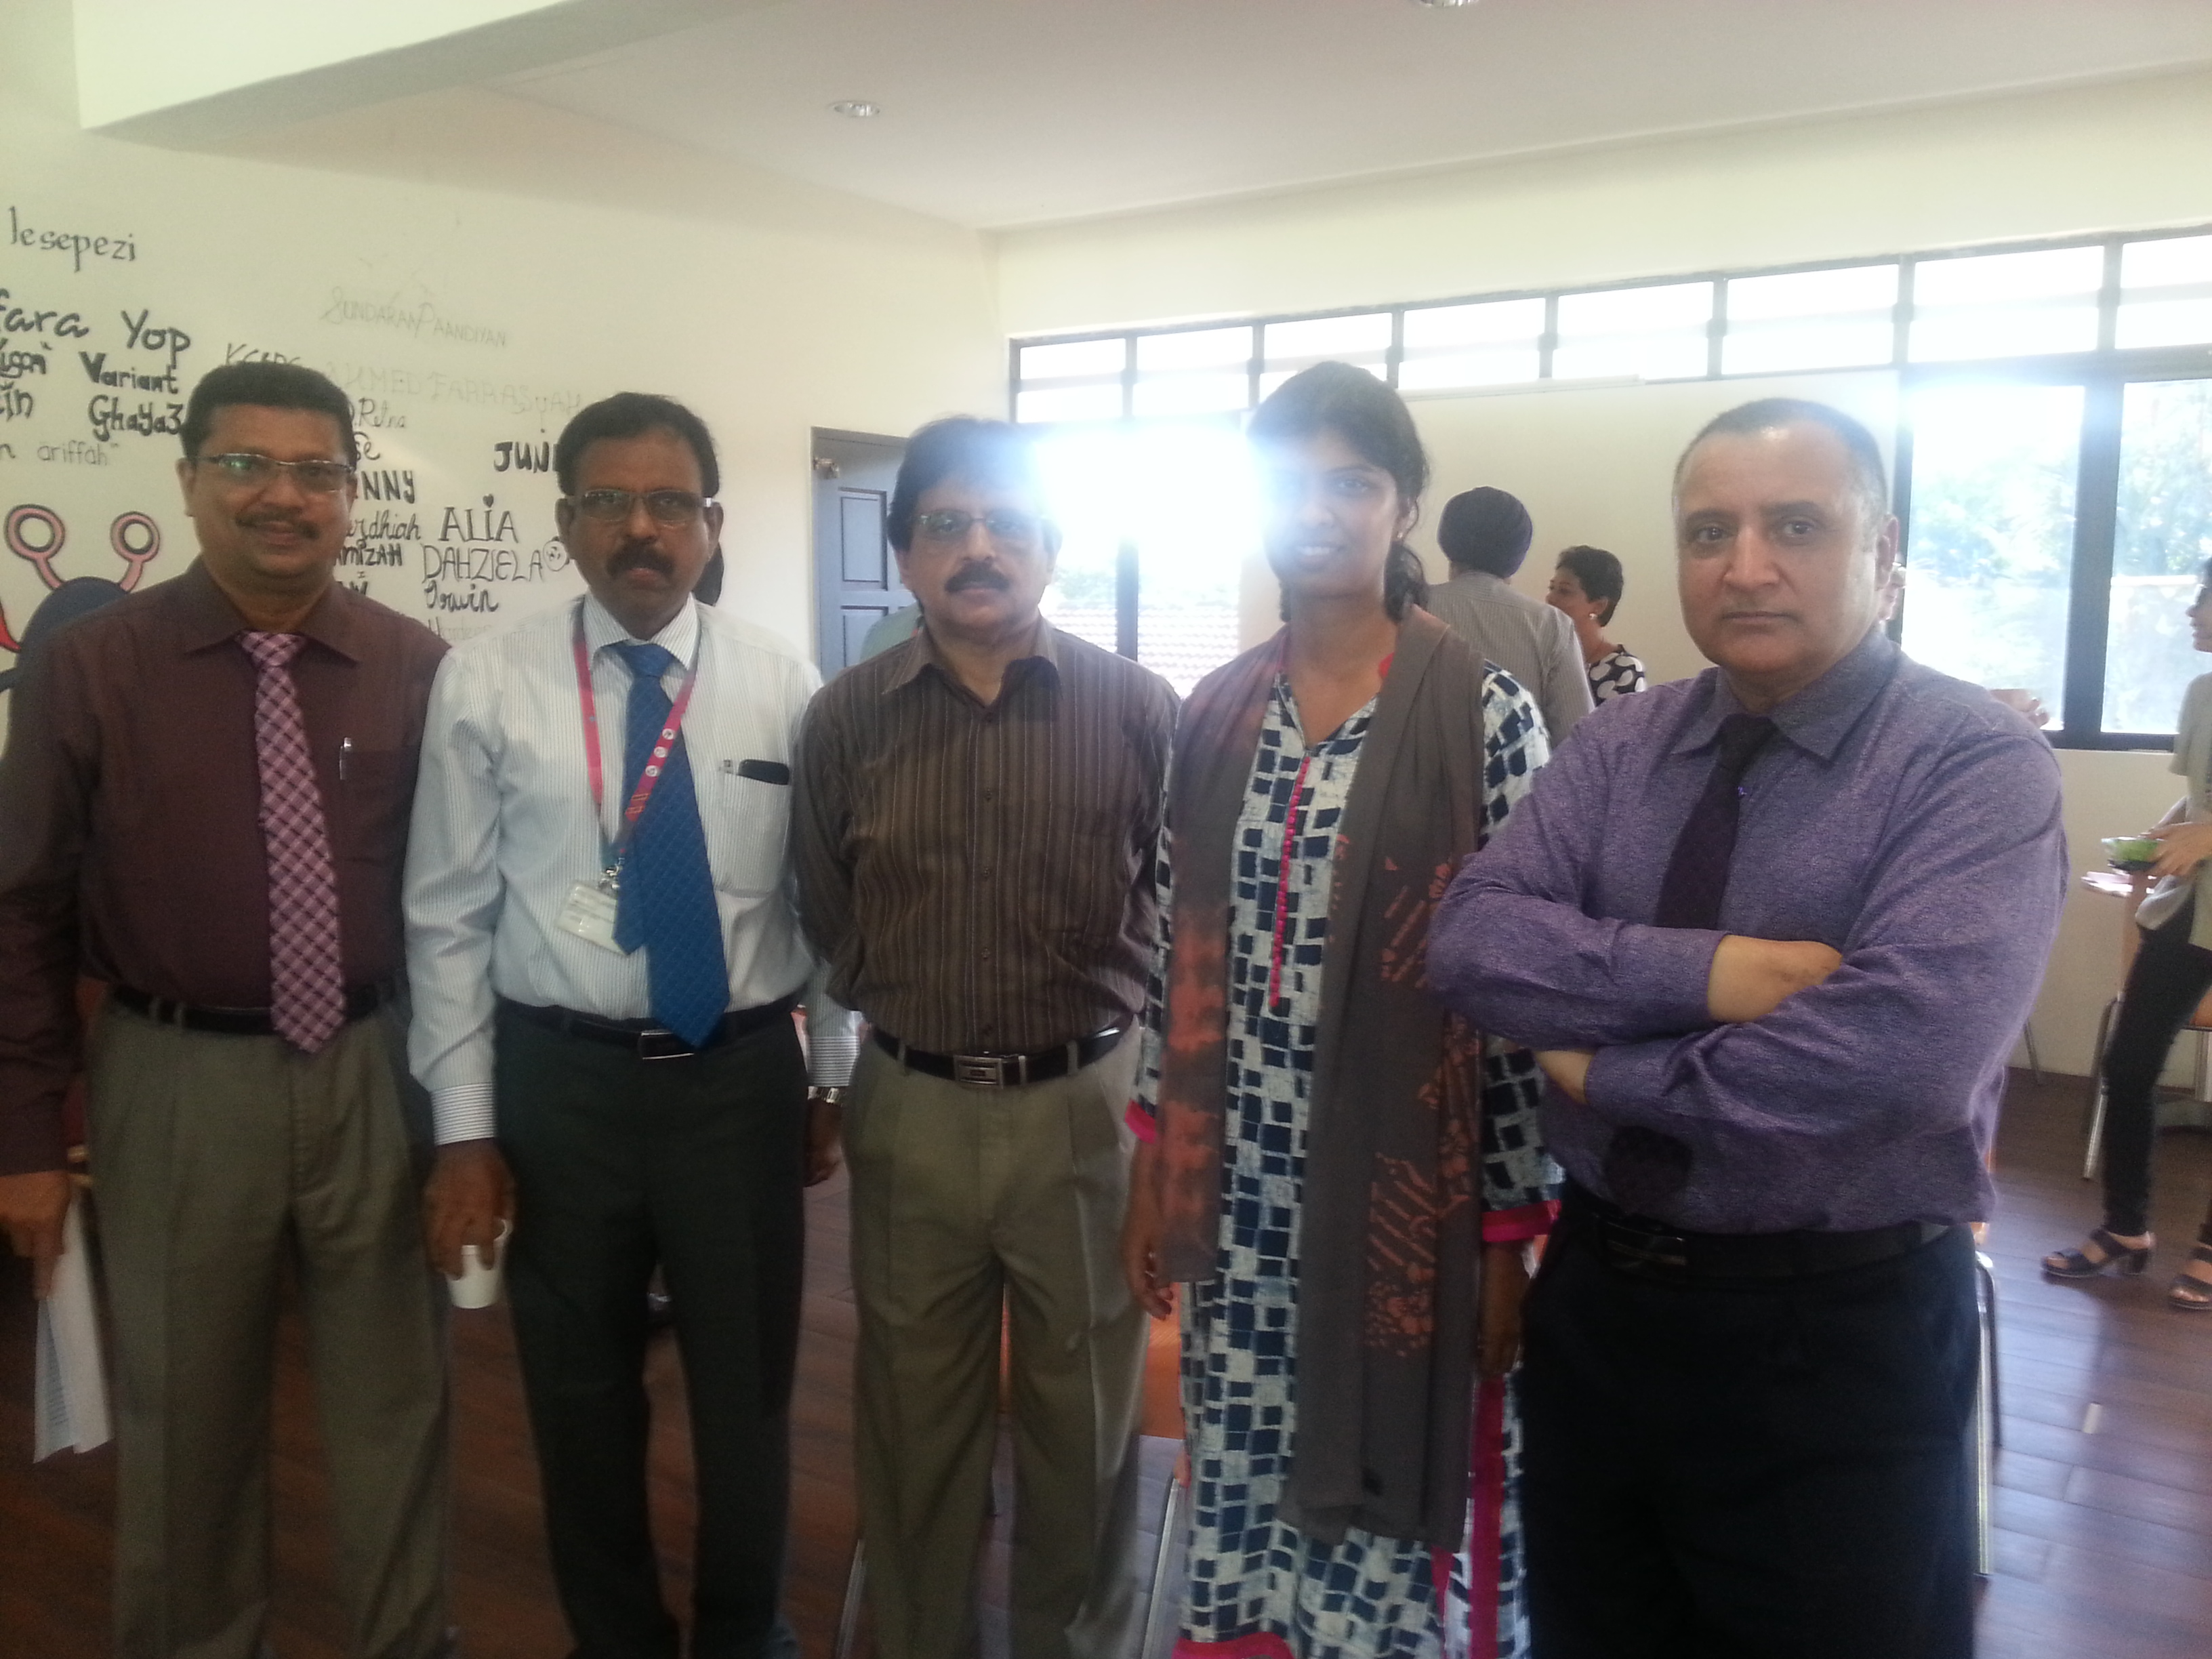
doctors, youth, community, event, communication